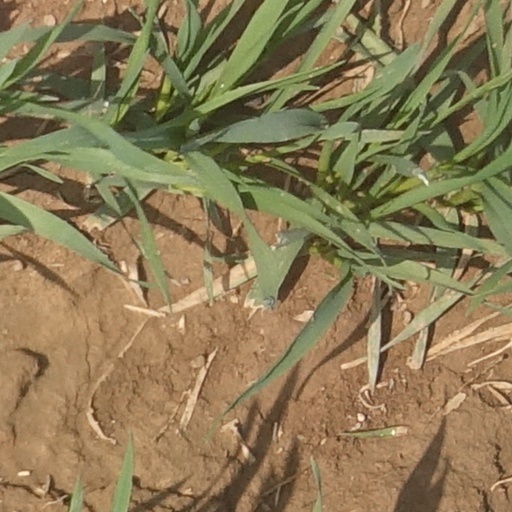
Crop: wheat